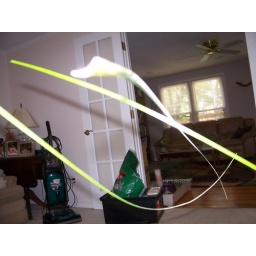
stems of the flower are like streamers in the sky